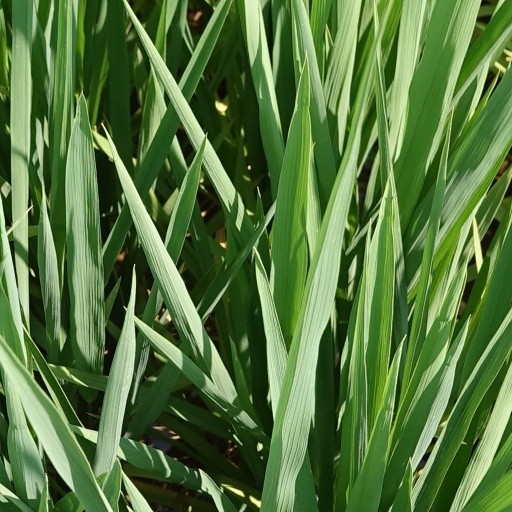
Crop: rice